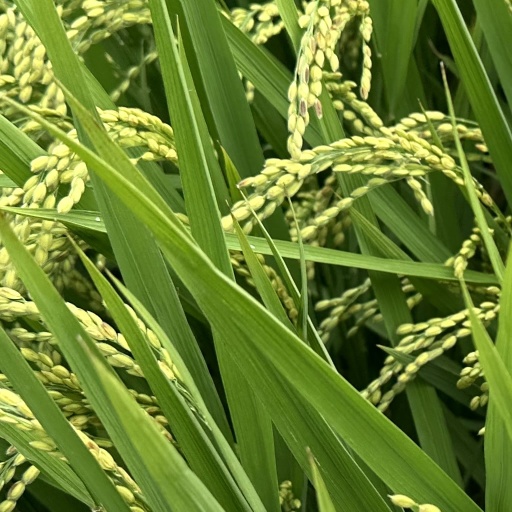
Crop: rice